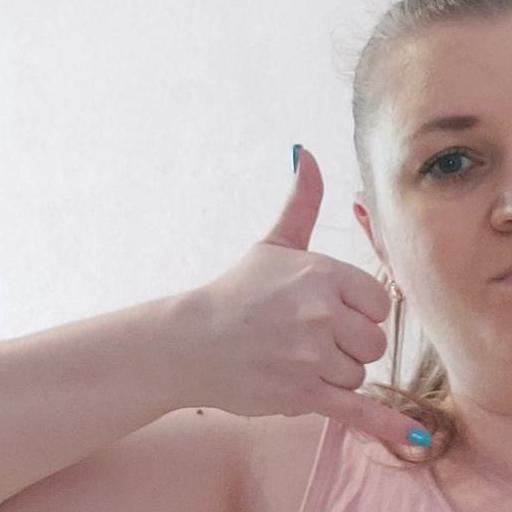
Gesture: call